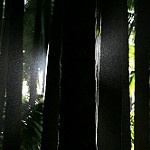
Label: forest